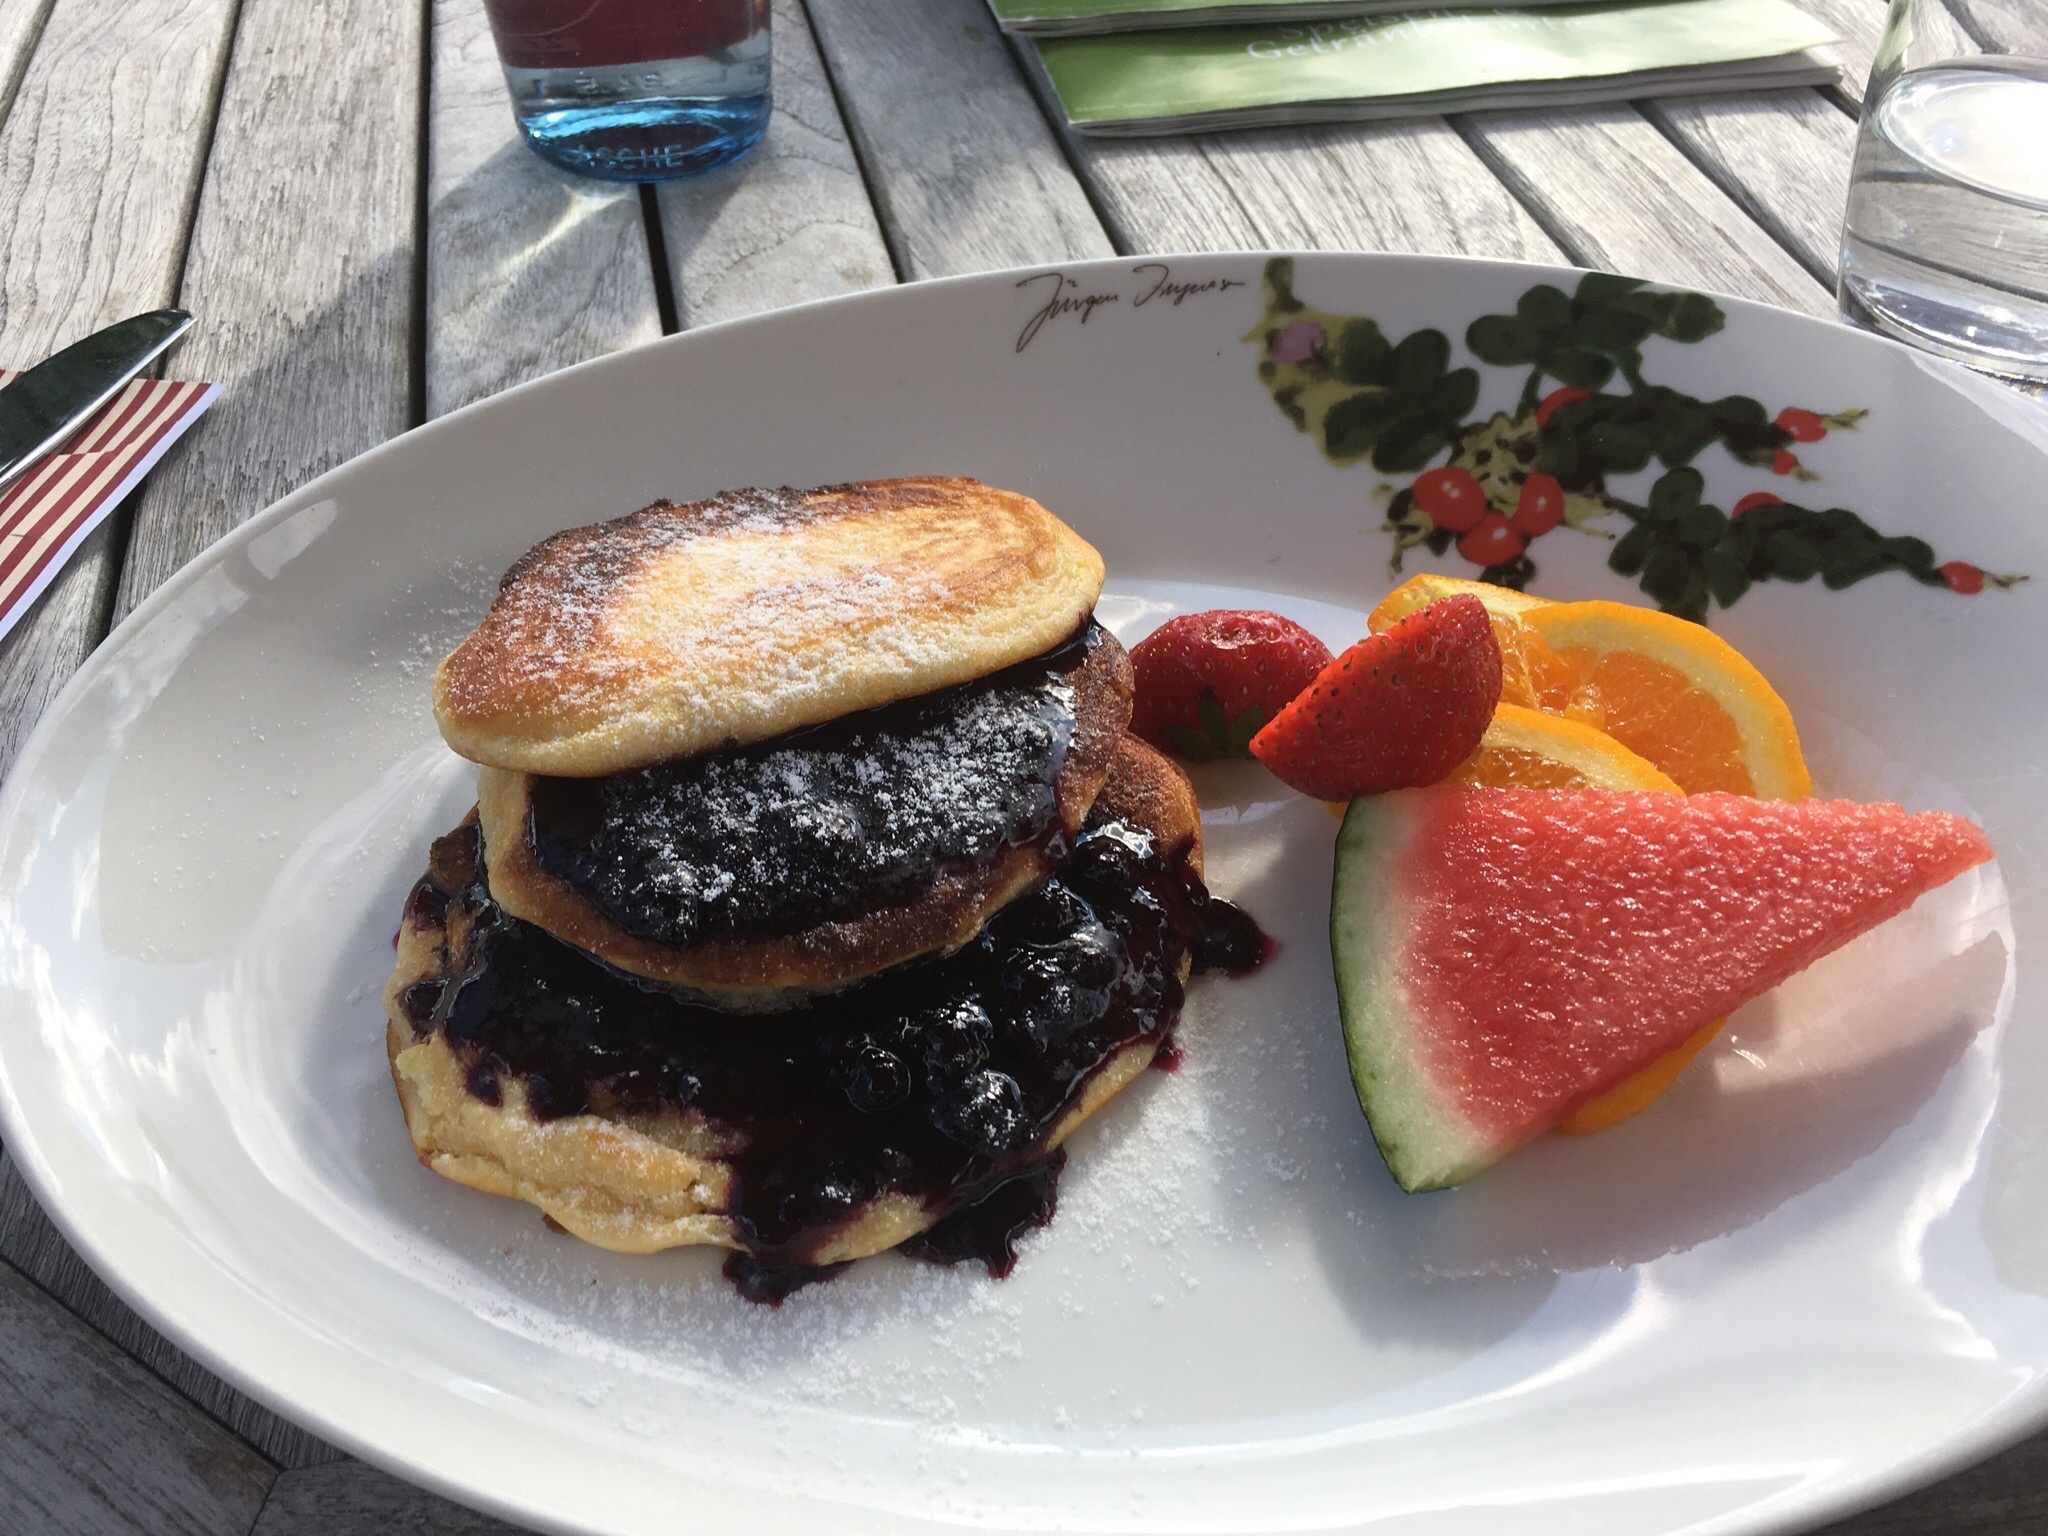
restaurant, dish, meal, food, produce, holiday, breakfast, lunch, delicious, pancake, feast, brunch, blueberry pancakes, decorative breakfast plate, handsome plate